Robert Sobukwe

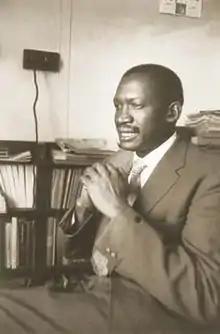
"Africa for Africans"

Robert Mangaliso Sobukwe OMSG (5 December 1924 – 27 February 1978) was a South African anti-apartheid revolutionary and founding member of the Pan Africanist Congress (PAC), serving as the first president of the organization.